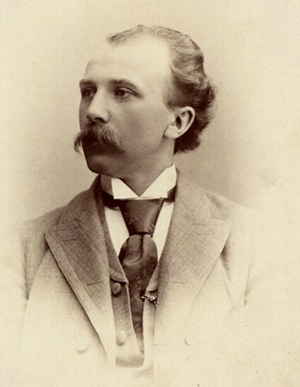
Maskinongé est une circonscription électorale provinciale du Québec. Elle est située dans la région administrative de la Mauricie.
Hector Nicolas Caron, né le 31 août 1862 à Saint-Léon et mort le 9 avril 1937 à Québec, est un homme politique québécois.